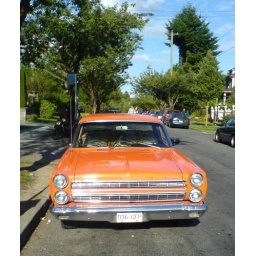
Everything inside the car was removed and replaced by a one-piece bank with tiger fur. Pimp my ride!